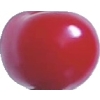
Label: cherry_sour